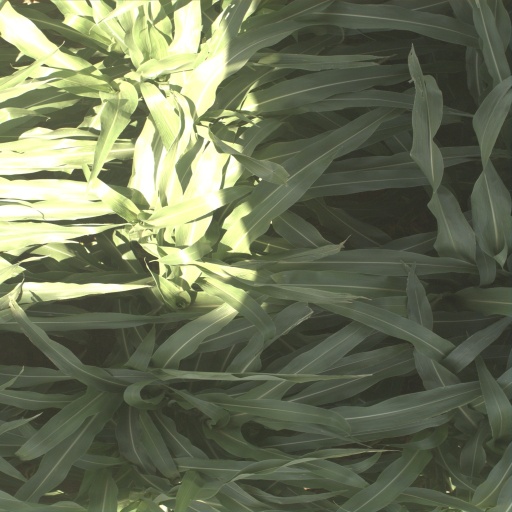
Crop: sorghum